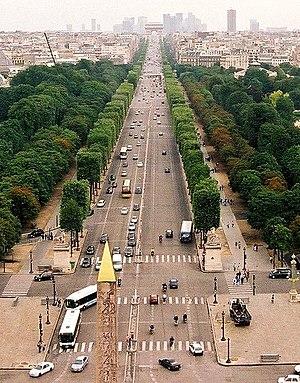
Une avenue est un chemin menant à un lieu, ou peut-être, plus logiquement, venant d'un lieu. Par exemple l'avenue d'Avignon, à Sorgues, est la route venant d'Avignon.
La 21ᵉ et dernière étape du Tour de France 2009, s'est déroulée le 26 juillet. Le parcours de 164 kilomètres reliait entre Montereau-Fault-Yonne et Paris. Mark Cavendish a remporté sa sixième victoire personnelle.